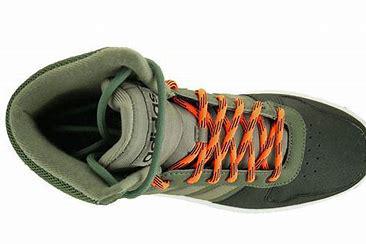
Brand: adidas
Model: NEO Hoops 2 Mid Skate